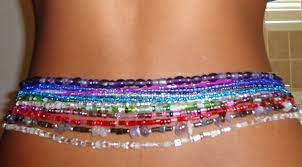
Waaw lii ndigg la, ndiggu jigéen la. Ndigg moo ne ci nataal bi ñu def si ay fer yu bari. Am na yu bula, am na yu xonq, am na yu nëtëx, am na yu "meuve" am na yu weex.